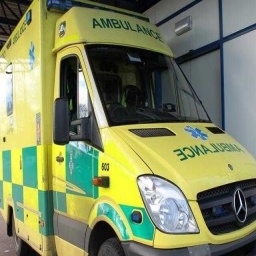
Label: ambulance